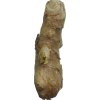
Label: ginger